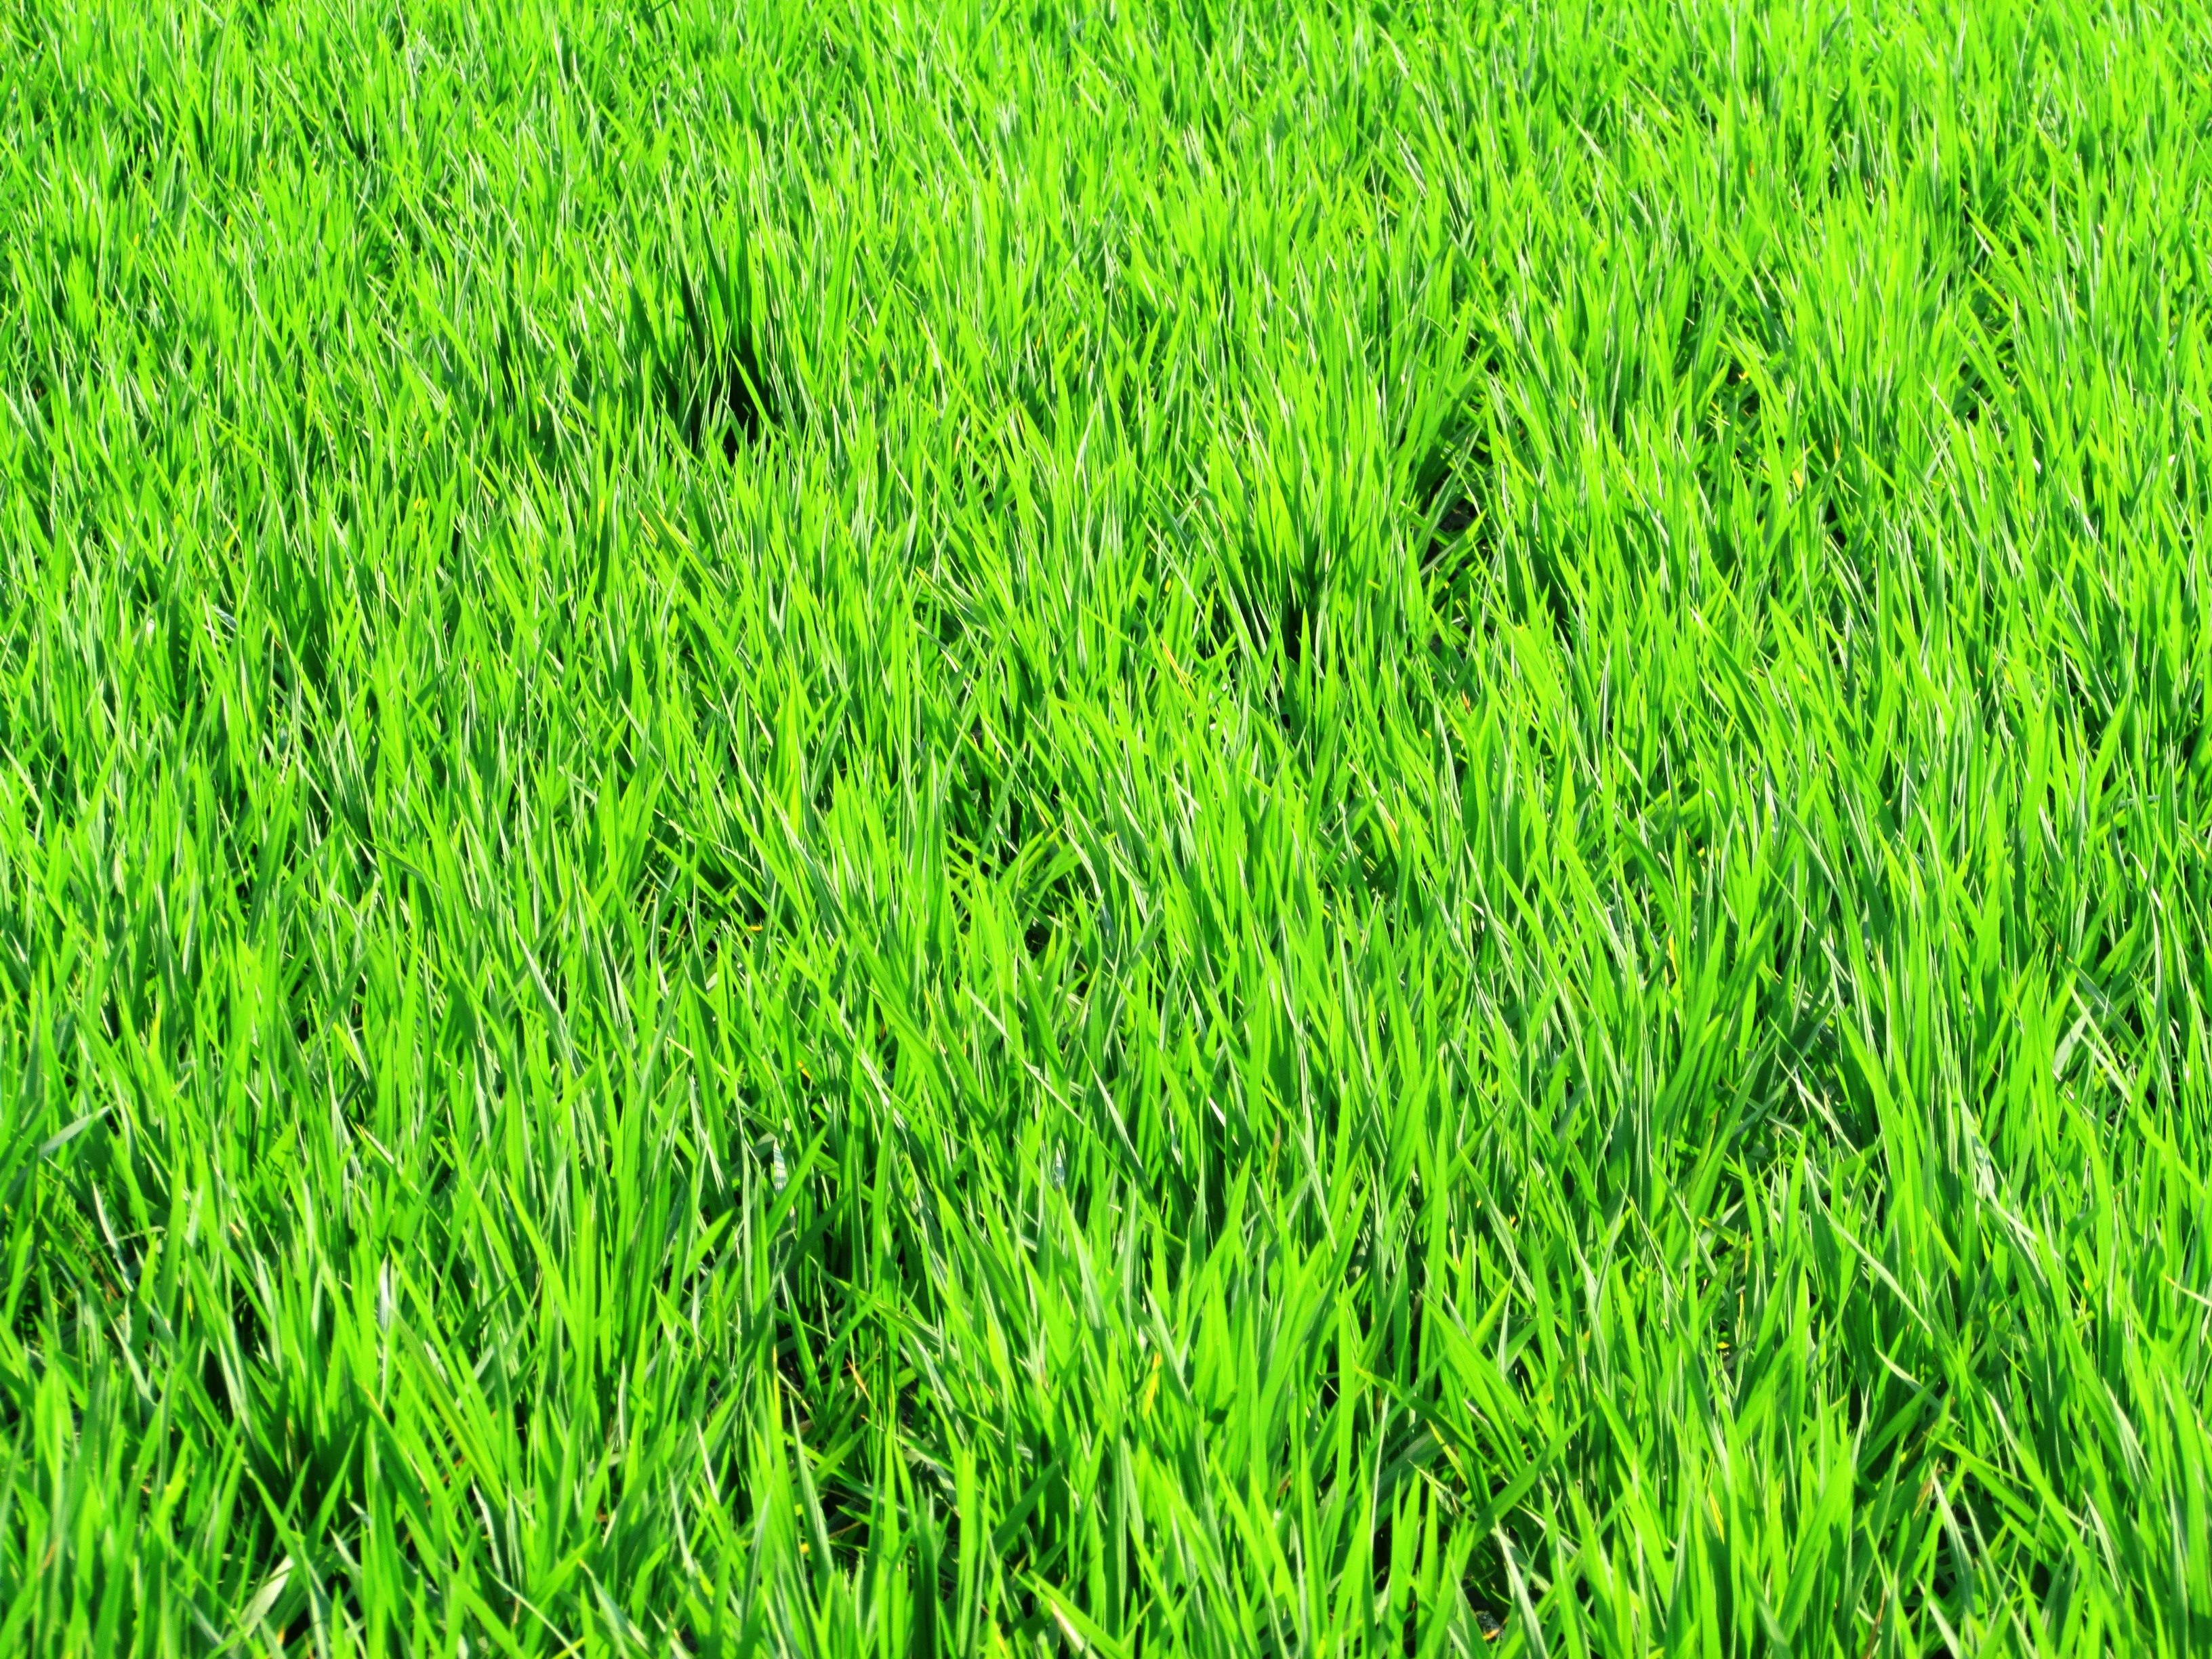
grass, plant, field, lawn, meadow, foliage, green, farming, pasture, soil, colorful, agriculture, flora, rice, plants, greenery, agricultural, cultivation, leaves, leafy, farms, fields, grassland, bright, foods, crops, grounds, backgrounds, grains, lands, greens, paddy field, paddy, flooring, grass family